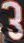
Number: 3